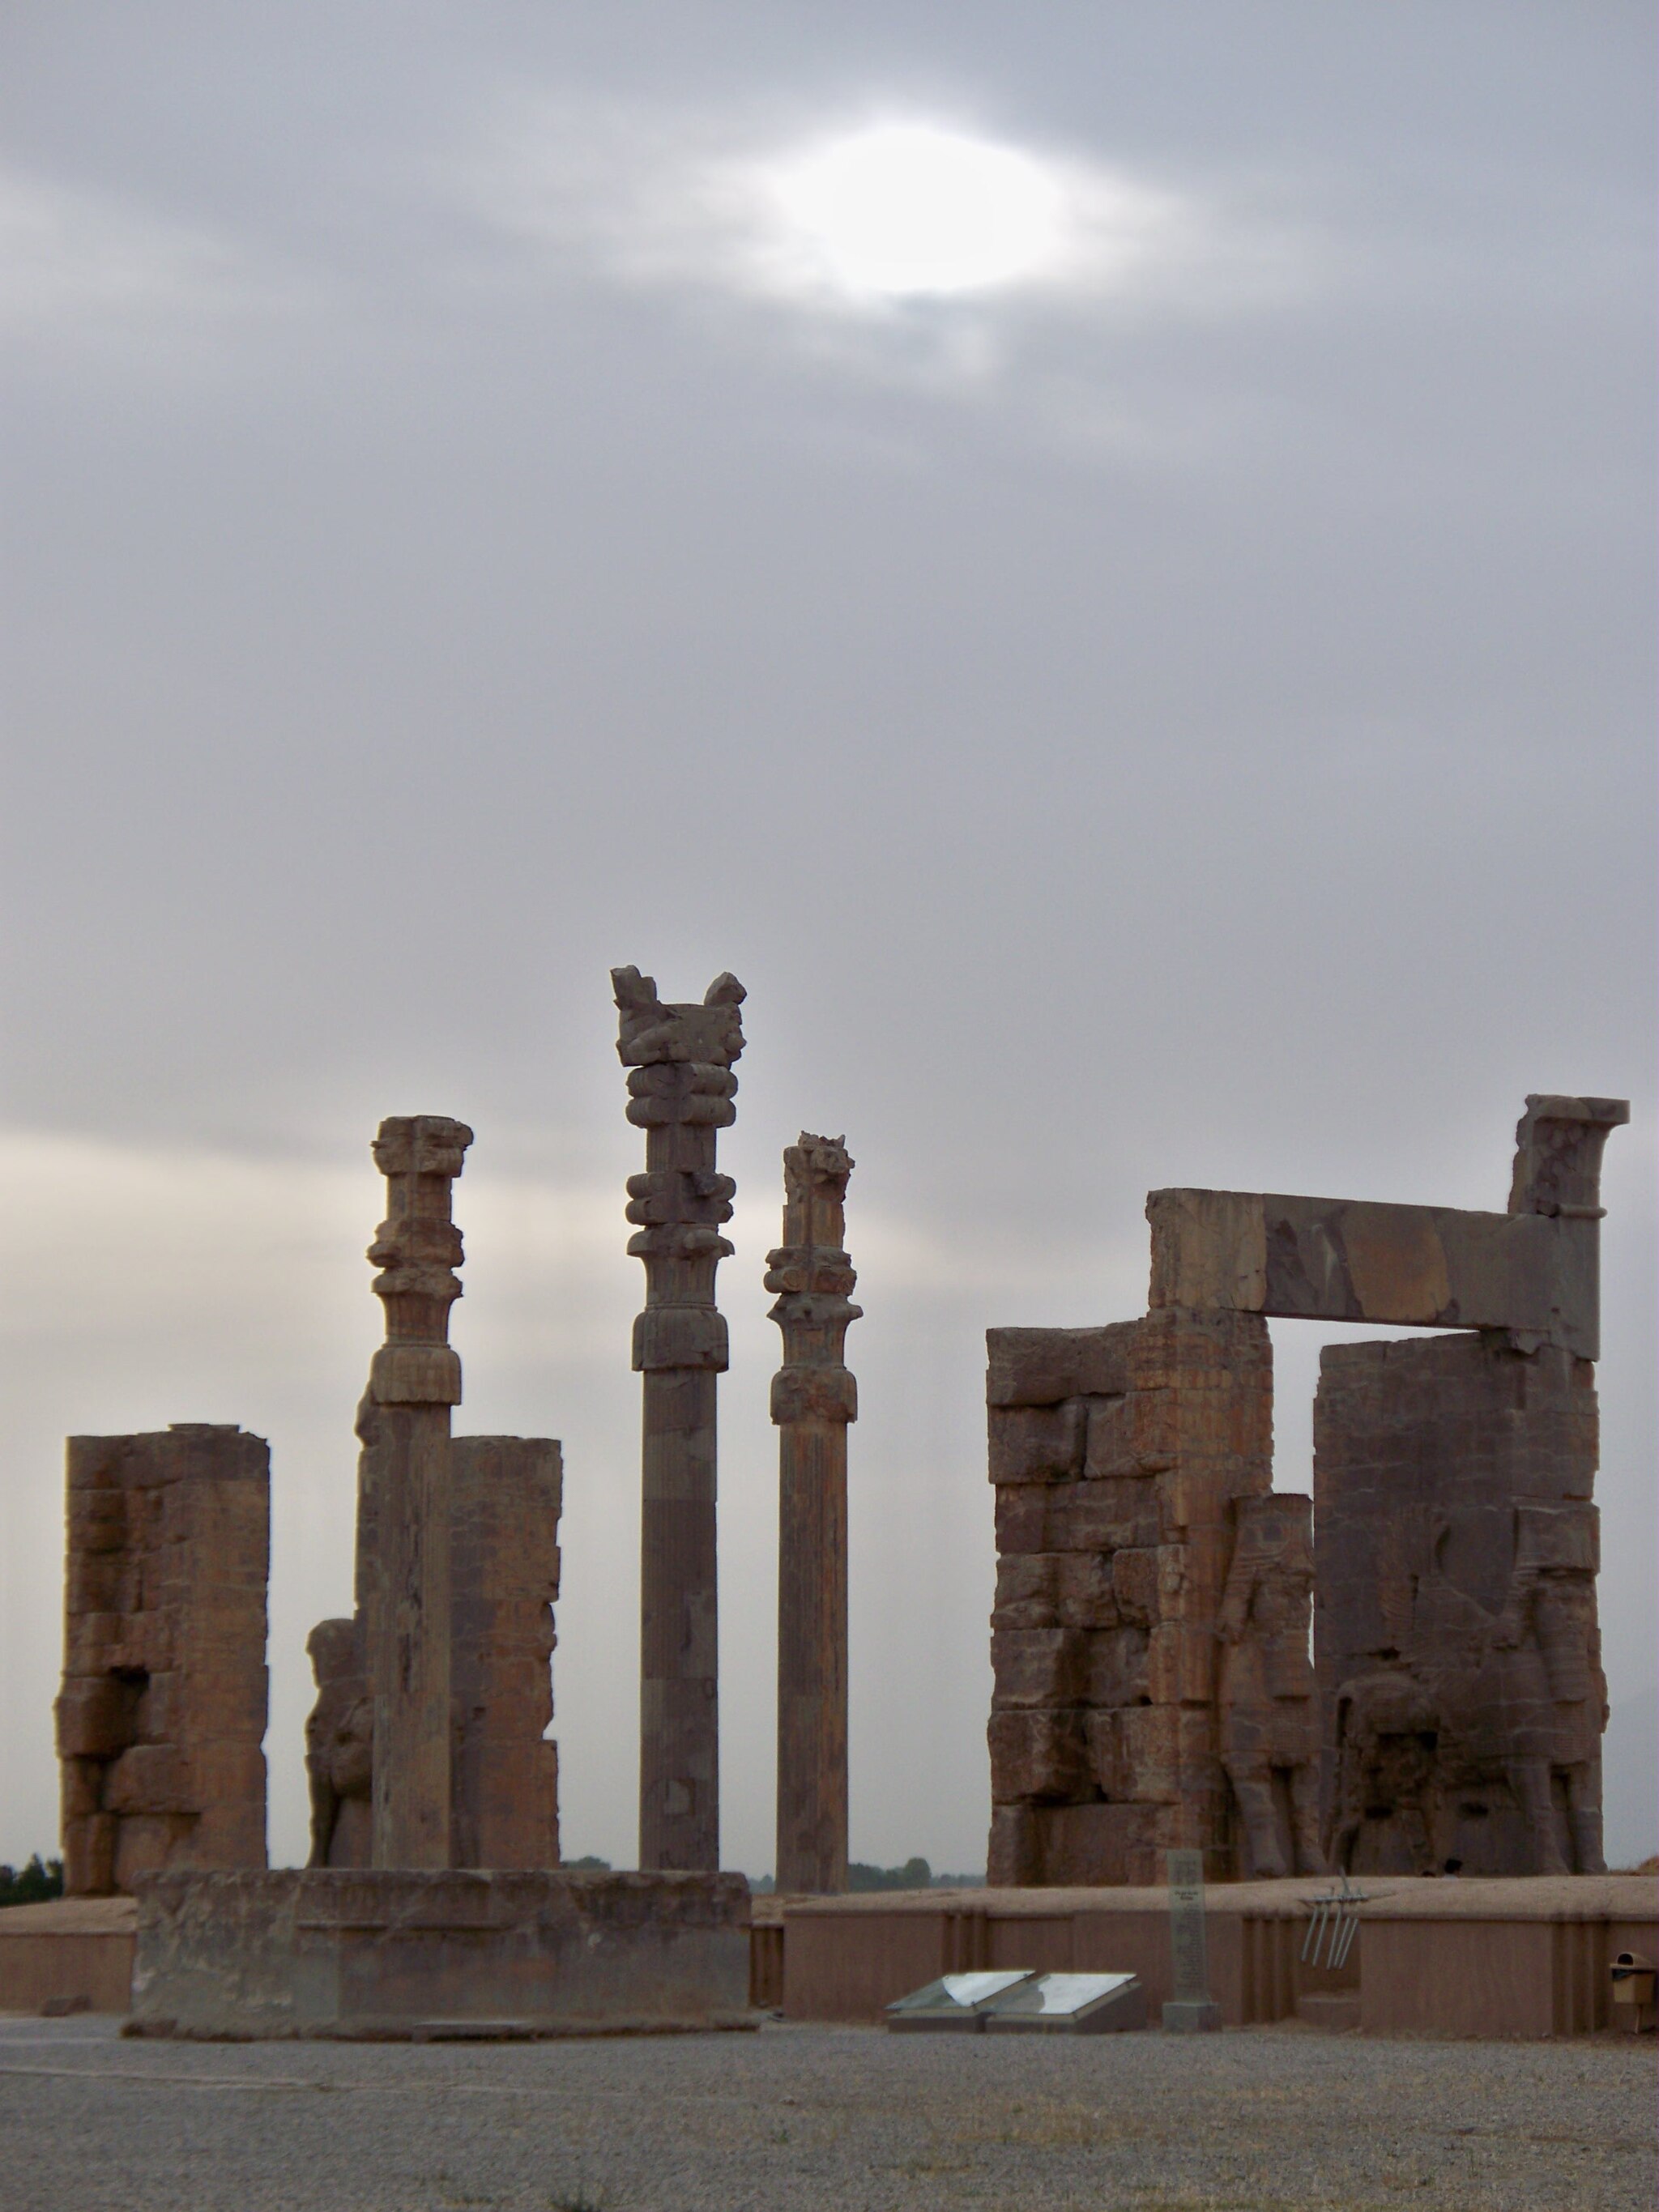
Title: Persepolis, Iran (28730037901)
Description: Are you dreaming of visiting Iran? See Ancient Persepolis? I will be glad to talk about this topic in the messenger www.messenger.com/t/zametki Мечтаешь посетить Иран? Увидеть Древний Персеполис? Буду рад пообщаться на эту тему в мессенжере www.messenger.com/t/zametki
Date: 2008-01-01 12:00
Categories: Gate of All Nations, Flickr images reviewed by FlickreviewR 2, 2008 in Persepolis, Photographs by Sasha India